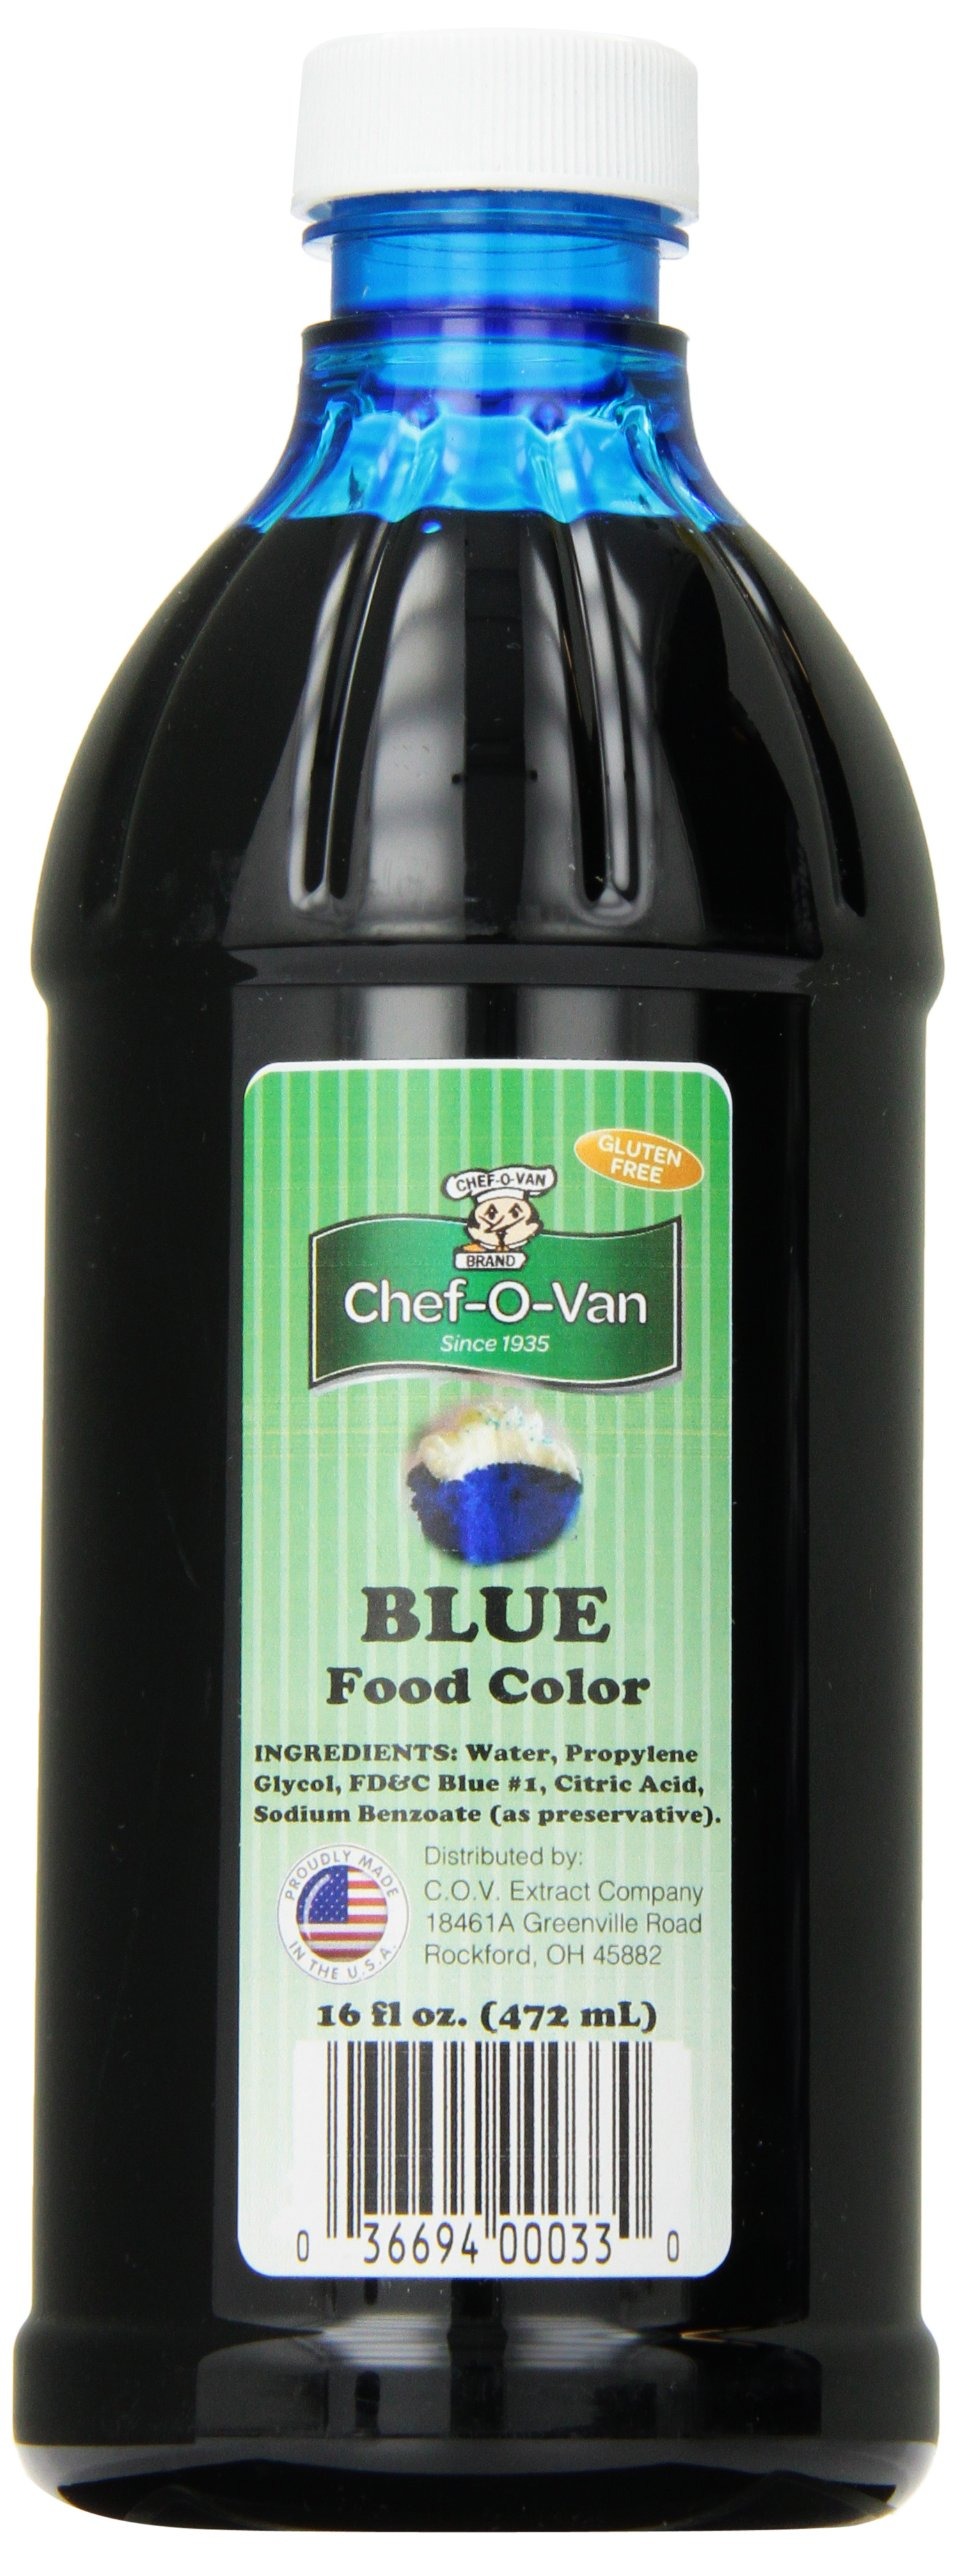
Item Name: Chef-O-Van Food Coloring, Blue, 16 Ounce
Bullet Point 1: The package length of the product is 6. inches
Bullet Point 2: The package width of the product is 5. inches
Bullet Point 3: The package height of the product is 4. inches
Bullet Point 4: Country of origin is United States
Value: 16.0
Unit: Fl Oz

Price: 29.78